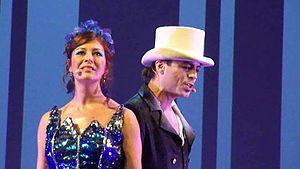
Sophie Delmas et Nuno Resende dans Pinocchio, le spectacle musical en 2013
Sophie Delmas, née le 30 janvier 1970, est une chanteuse et comédienne française originaire de Toulouse.